Antofagasta Region

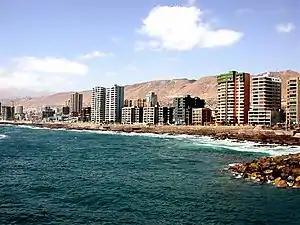
The city of Antofagasta

Along the Coastal Cordillera lies Atacama Fault. The area of the Coastal Cordillera around the fault is rich in iron ore constituting the northern part of the so-called Chilean Iron Belt. These ore deposits are often of the manto-type deposits and are chiefly emplaced on rocks of La Negra Formation.